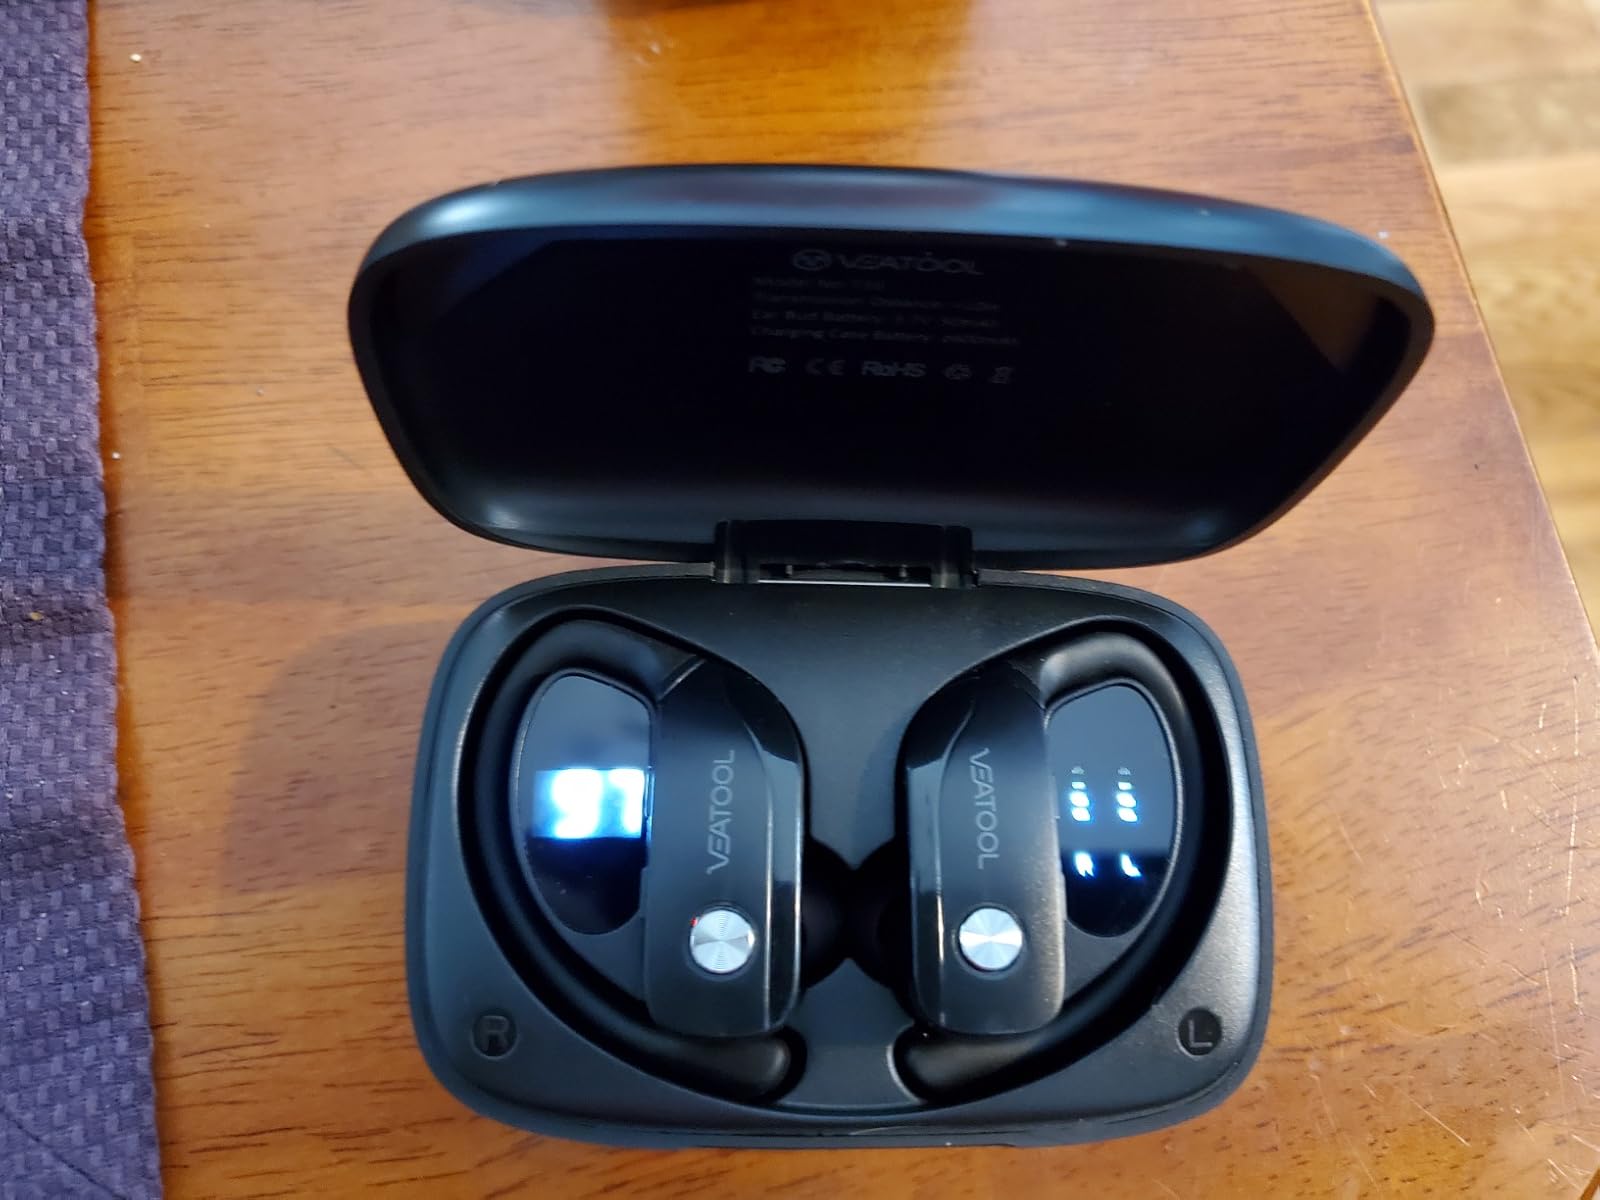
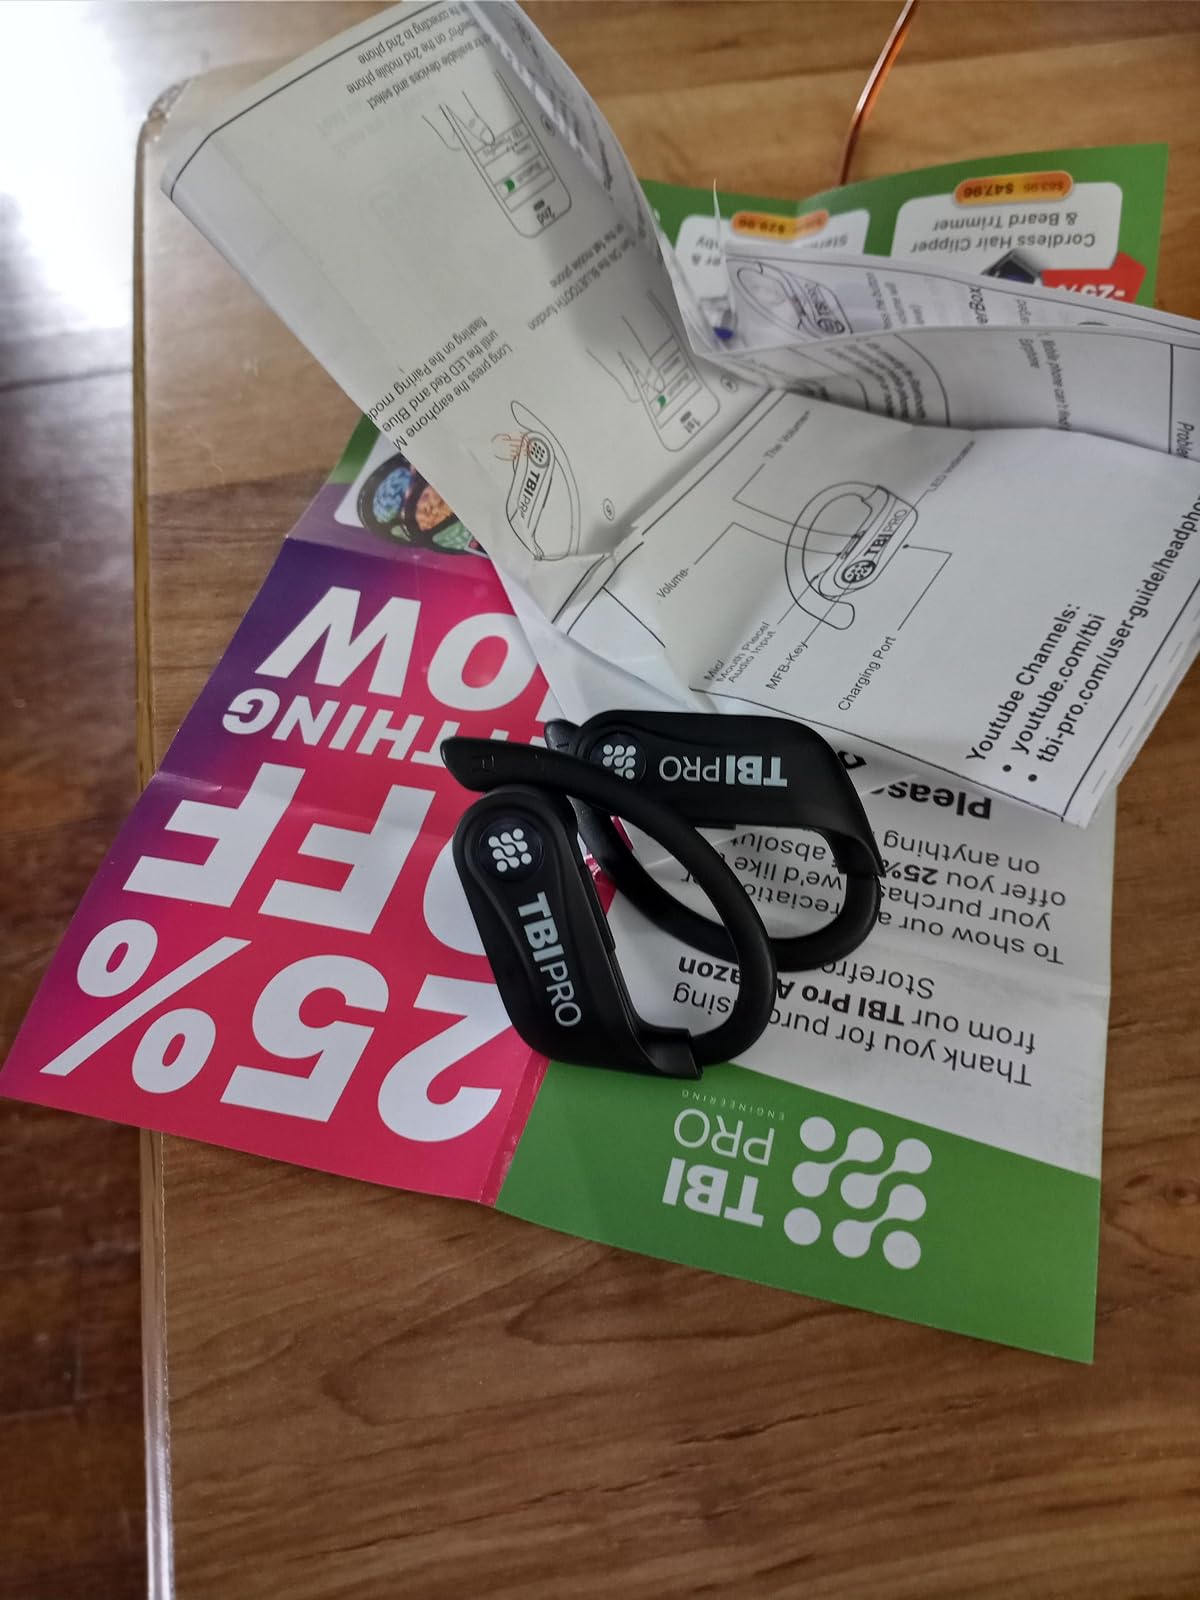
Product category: earbuds
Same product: no